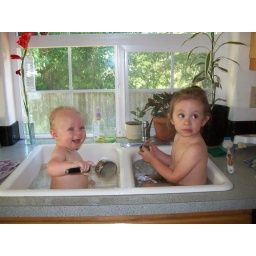
bath in the kitchen sink